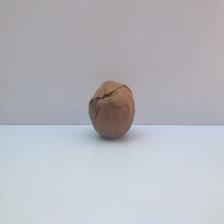
Size: Spoiled